Cantyn Chastang

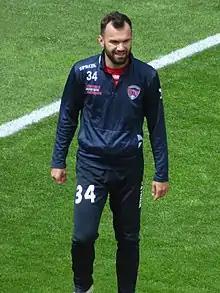
Chastang in 2019

Cantyn Chastang (born 30 March 1998) is a French professional footballer who plays as a midfielder for Championnat National 2 club Fréjus Saint-Raphaël.